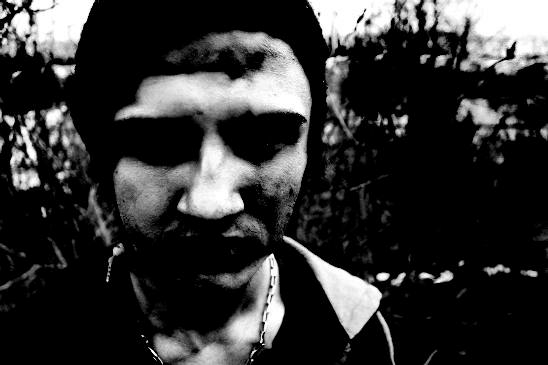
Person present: Yes